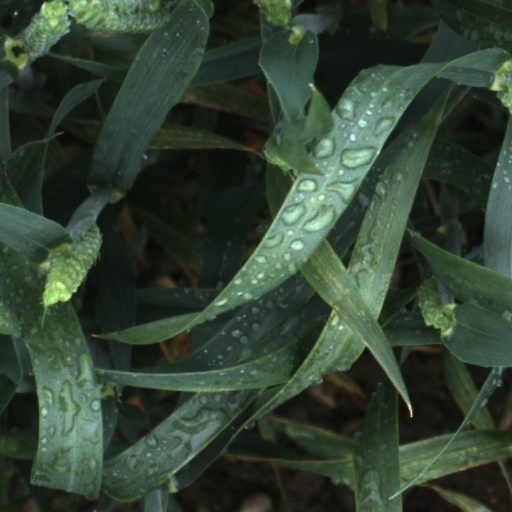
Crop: wheat